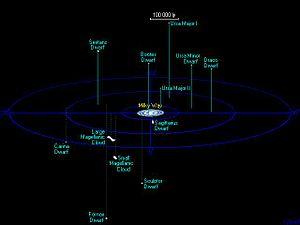
Diagramme de la Voie lactée et de ses galaxies satellites (légende